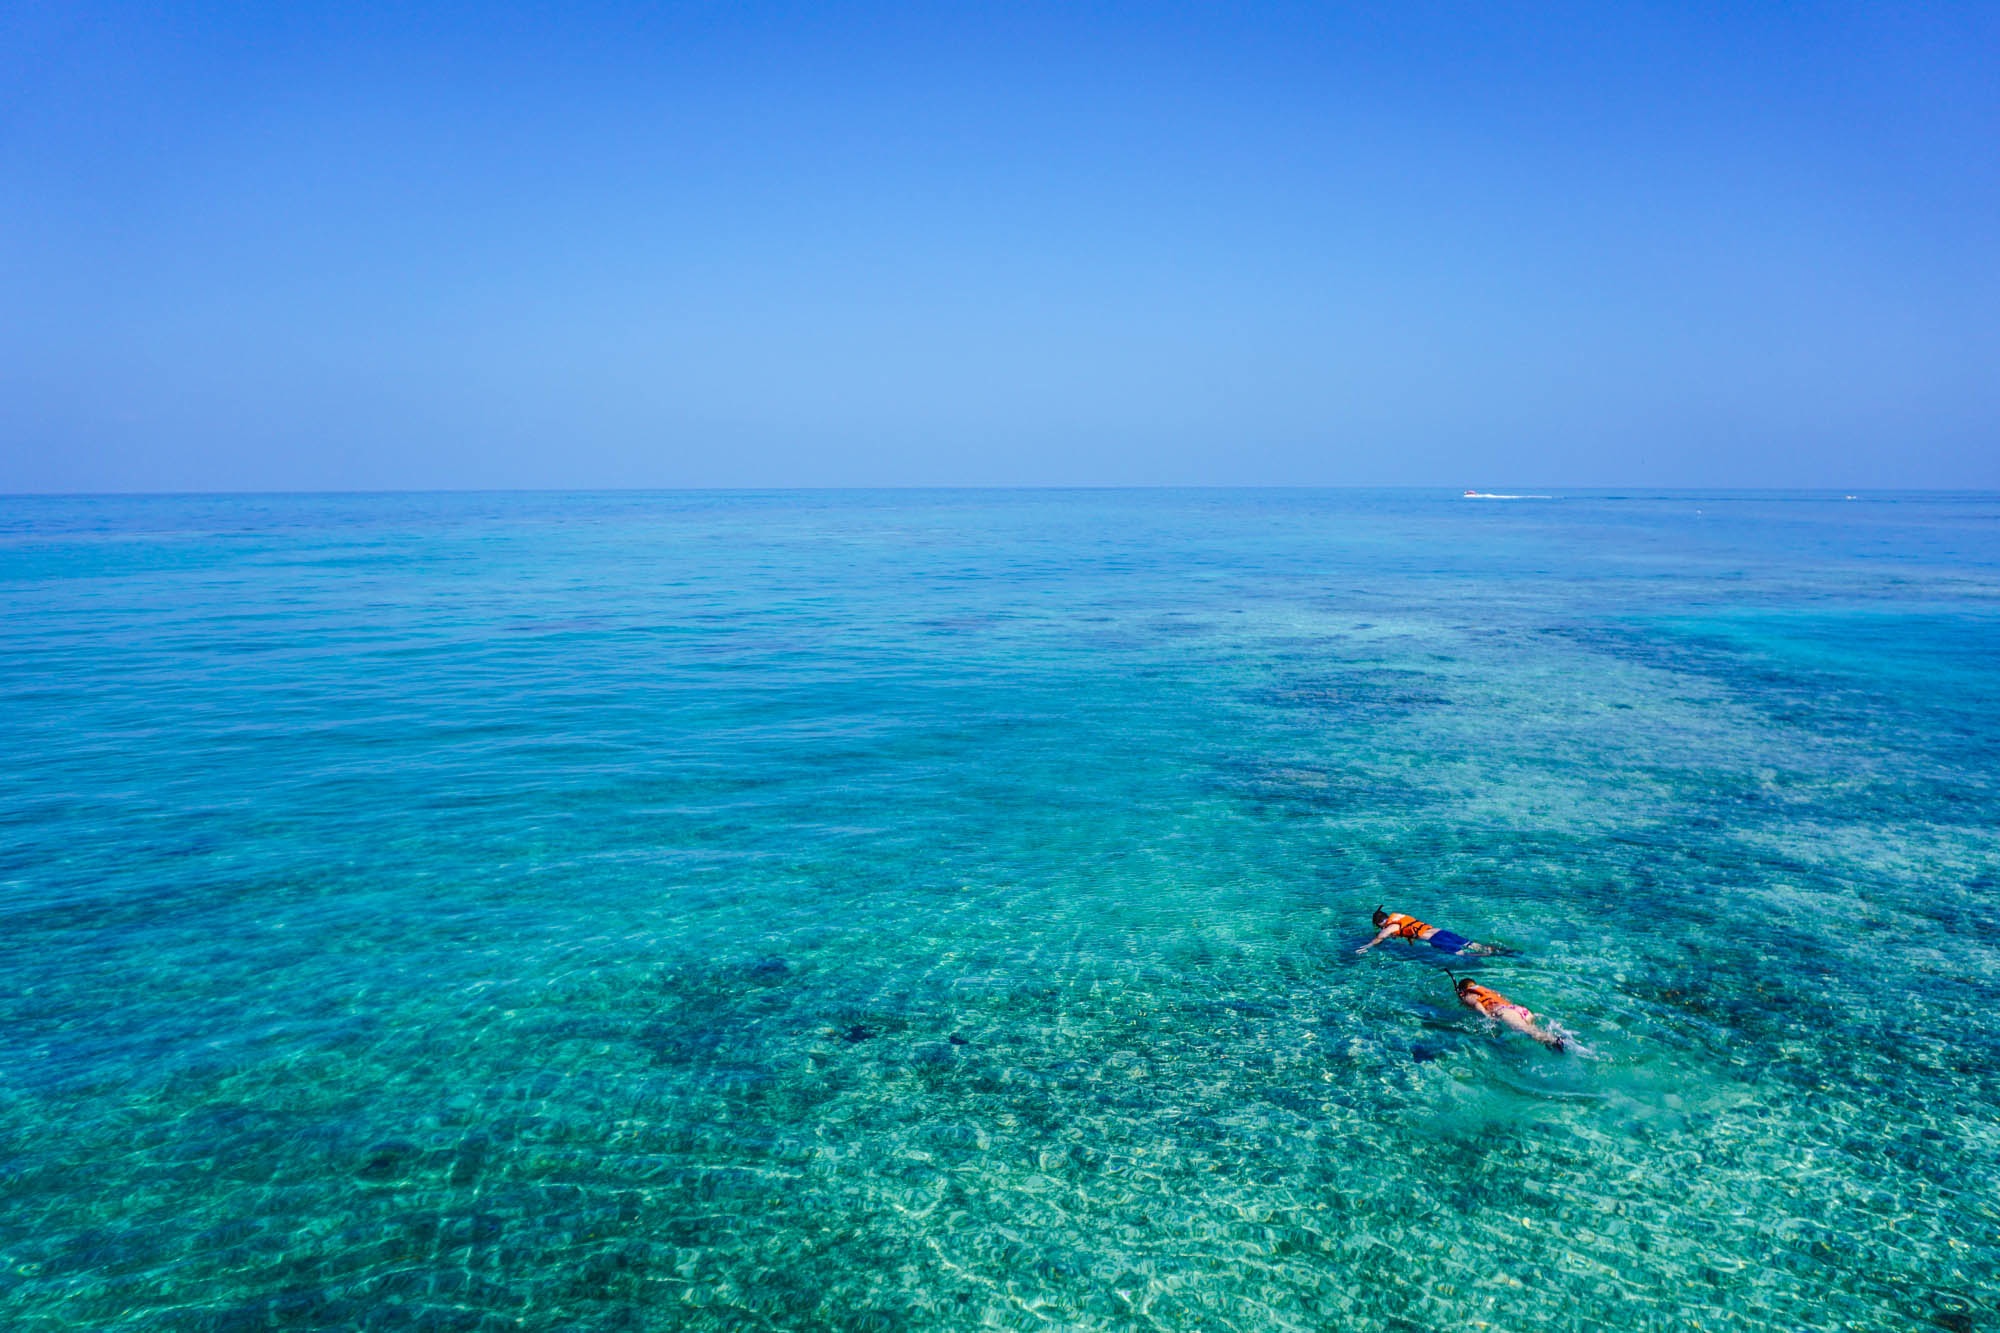
sea, water, ocean, horizon, diving, underwater, blue, swimming, coral reef, swimmer, reef, sports, snorkeling, cape, islet, marine biology